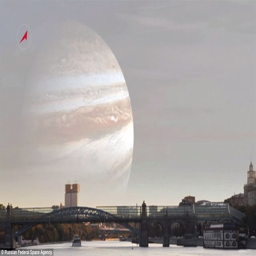
the animation by the agency shows just how large some of the planets are , with jupiter and saturn filling up most of the sky